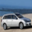
Label: automobile